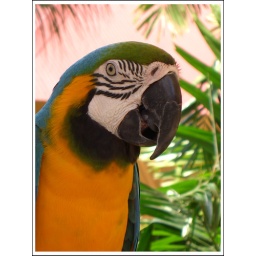
Blue-and-gold Macaw walking / flying around Radisson hotel in Aruba .